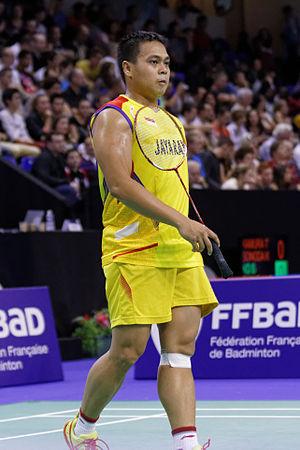
Markis Kido, né le 11 août 1984 est un joueur indonésien de badminton professionnel spécialiste du double homme et double mixte. Il a remporté la médaille d'or aux Jeux olympiques d'été de 2008 avec son partenaire Hendra Setiawan. Il est également devenu champion du monde avec le même partenaire en 2007.